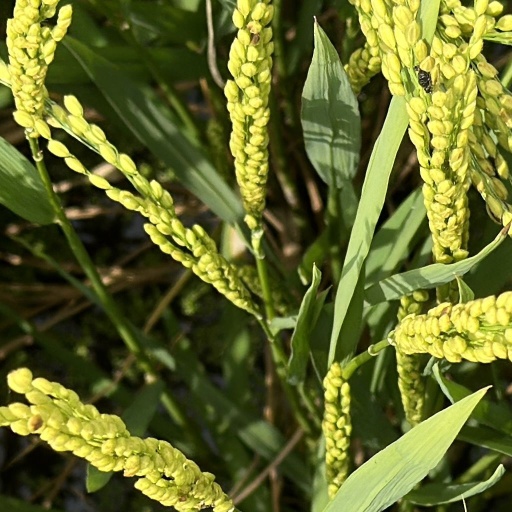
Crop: rice